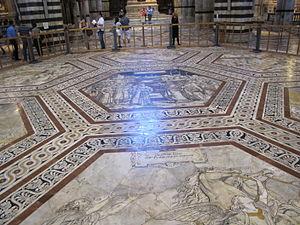
Le pavement du Duomo de Sienne est un des exemples les plus étendus et les plus appréciés d'un ensemble de marqueteries de marbre, un projet décoratif qui s'est étalé sur six siècles, du XIVᵉ au XIXᵉ siècle. Comme la construction de la cathédrale, l'histoire du pavement se mêle étroitement à celle de la cité et de l'école artistique siennoise. Les Siennois n'ont d'ailleurs jamais lésiné, au cours des siècles, quant aux moyens mis en œuvre, d'abord pour sa création, puis pour sa préservation. Composé de plus de soixante scènes, il est généralement recouvert, dans les zones les plus fréquentées, par des feuilles de masonite, sauf une fois par an, pendant un mois environ, entre septembre et octobre.